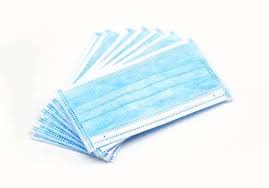
Waste category: trash